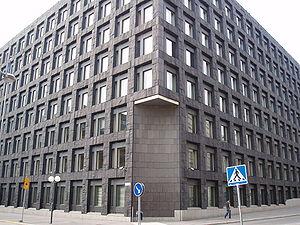
La Banque de Suède est la banque centrale du royaume de Suède. Elle est actuellement sous le contrôle du Riksdag, le parlement suédois. L'objectif principal de la Banque de Suède est de maintenir la stabilité des prix afin que l'inflation soit faible et stable, l'objectif étant fixé à 2 %.
Peter Celsing, né le 29 janvier 1920 à Stockholm, mort le 16 mars 1974, est un architecte suédois.